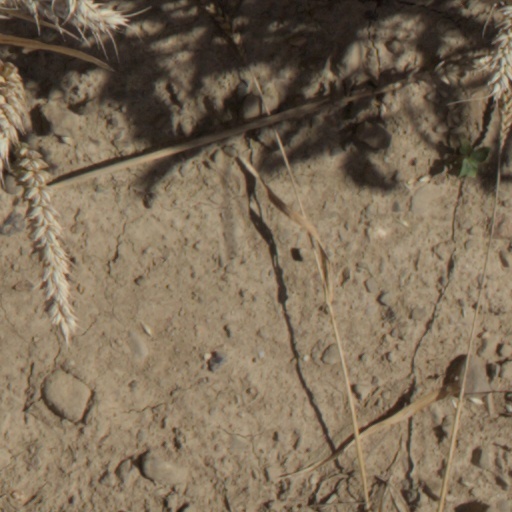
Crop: wheat